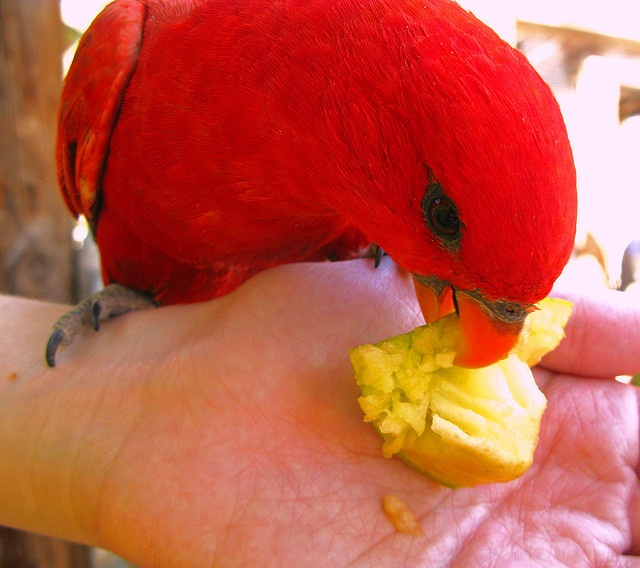
A red parrot eating food out of the palm of a hand of the person's arm on which the parrot is perched.
a red and orange bird a hand and some food
A red bird is eating fruit from a person's hand.
a red bird sits on a person's wrist biting at a piece of fruit
A red parrot eating a piece of fruit from the palm of a hand